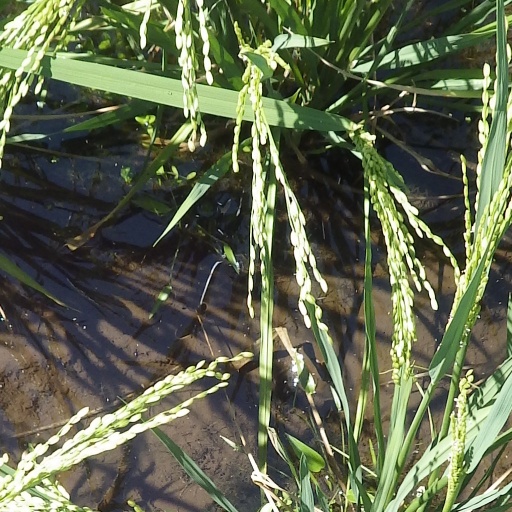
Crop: rice